History of the Polish–Lithuanian Commonwealth (1648–1764)

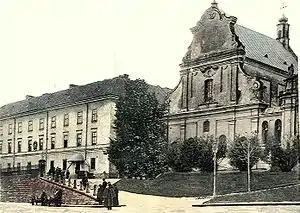
The university in Lwów (Lviv), established by King John Casimir, like its Vilnius counterpart originated as a Jesuit college

The Treaty of Hadiach became also a major factor leading to the Commonwealth's renewed warfare with the Tsardom, which considered the accord a violation of the previously agreed truce. The approaching Russian army was defeated at Konotop in July 1659 by Vyhovsky with Polish and Tatar help. During disturbances among the Cossack masses that followed, Jerzy Niemirycz was killed. But Moscow's pressure continued and in the fall Ivan Vyhovsky was forced to give up his hetmanship and was replaced by Yurii Khmelnytsky, Bohdan's son. Khmelnytsky, in an attempt to preserve the unity of Ukraine (the left-bank Cossack regiments had already joined the Russian side), concluded a new Pereyaslav agreement with Russia on October 27. The articles substantially reduced the Ukrainian autonomy and the hetman's authority. The Kiev patriarch became a subordinate of the patriarch of Moscow. Russia's progressive incorporation of all of Ukraine was however prevented by the military developments that followed.